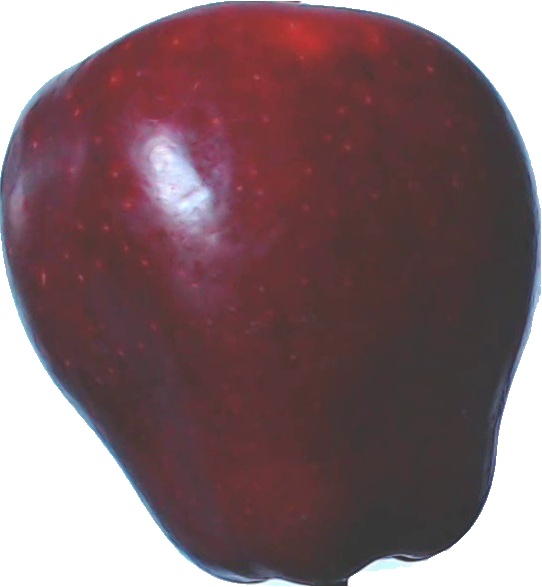
Label: apple_red_delicios_1